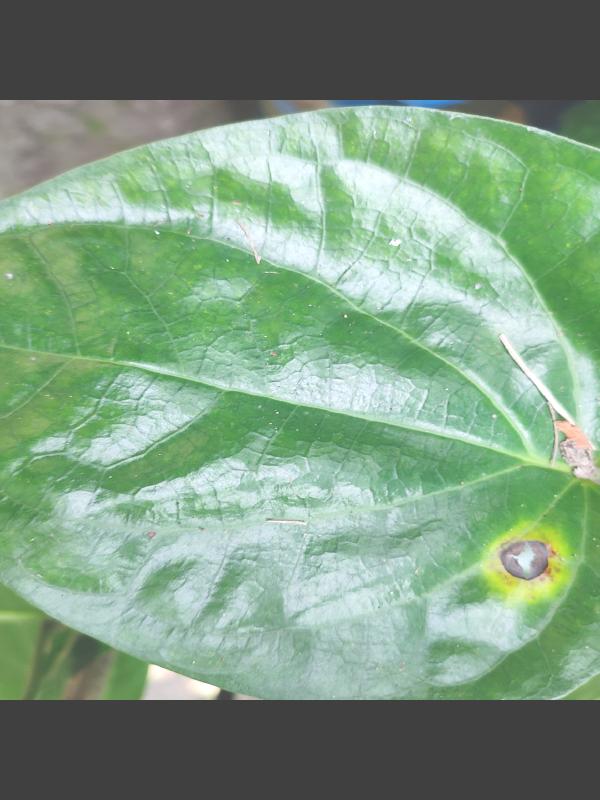
Label: Bacterial_Leaf_Disease